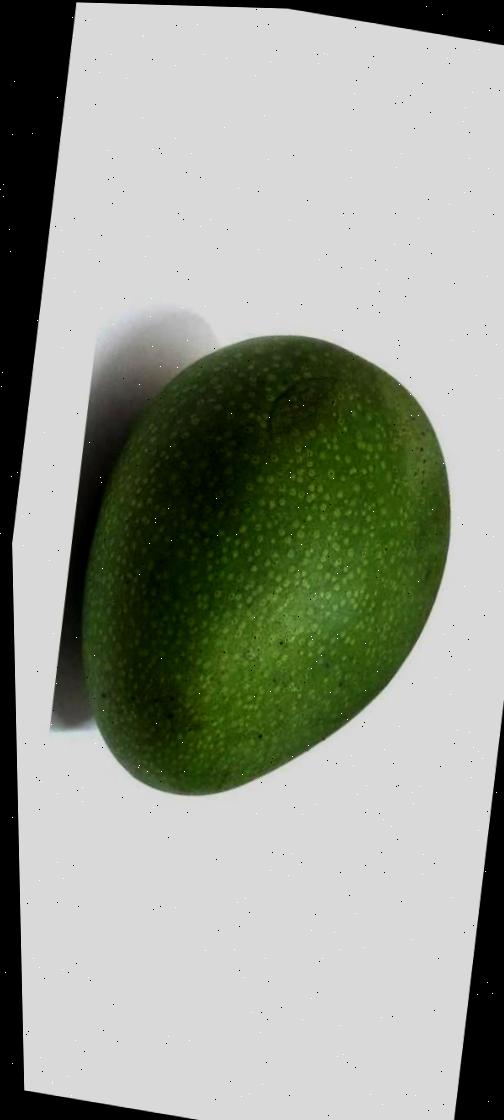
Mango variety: Ashshina Zhinuk